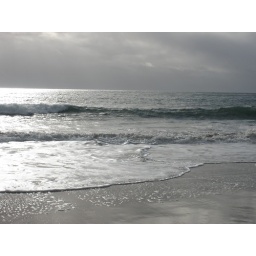
taken at the beach in marin on the monarch butterfly migration trip